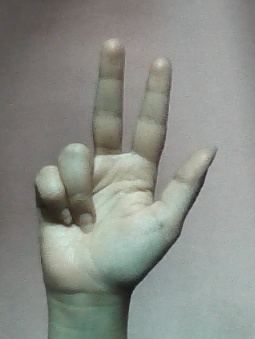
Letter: al